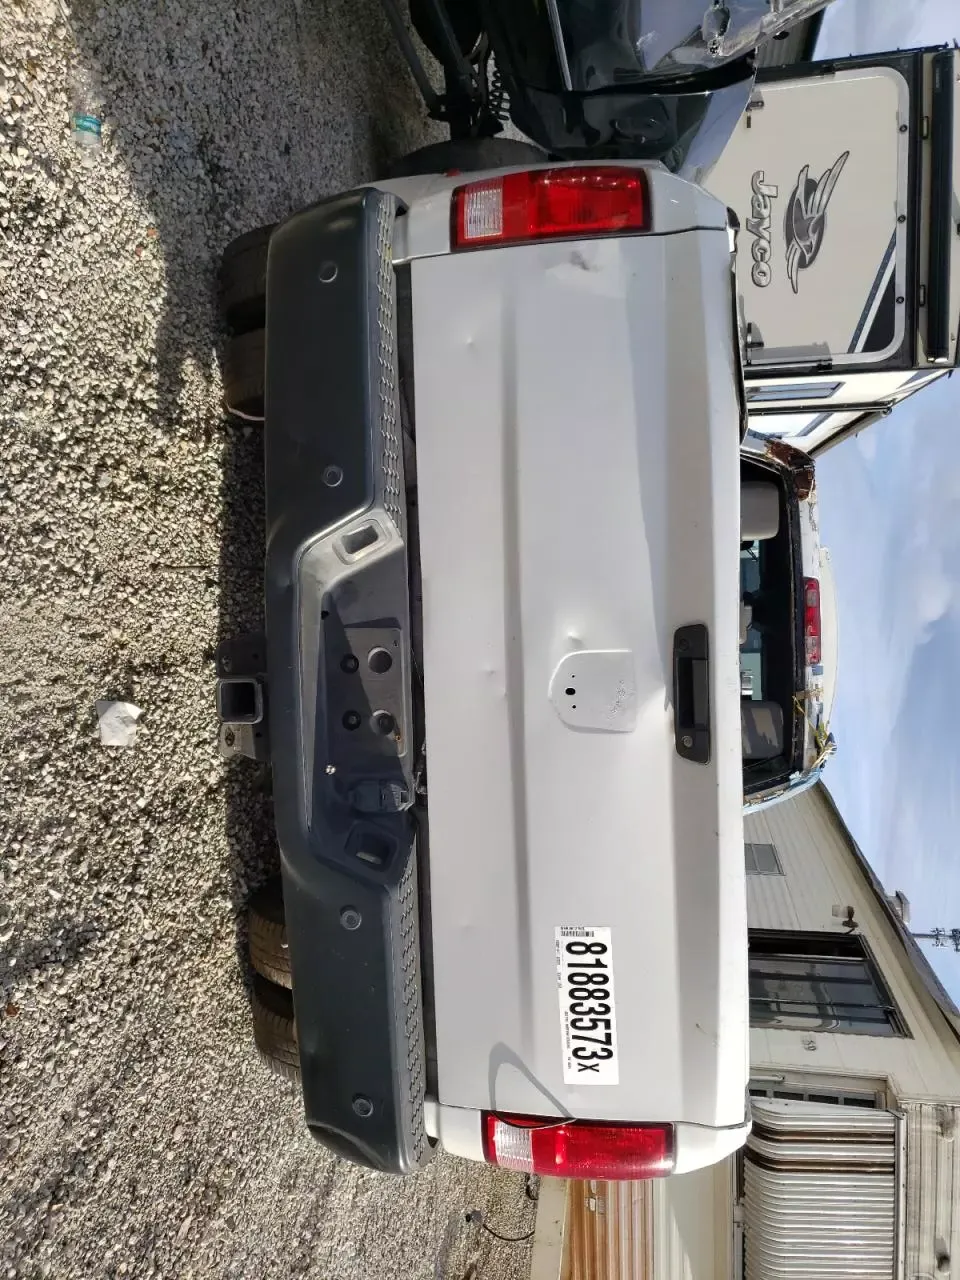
Aucun dommage détecté.
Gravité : aucun